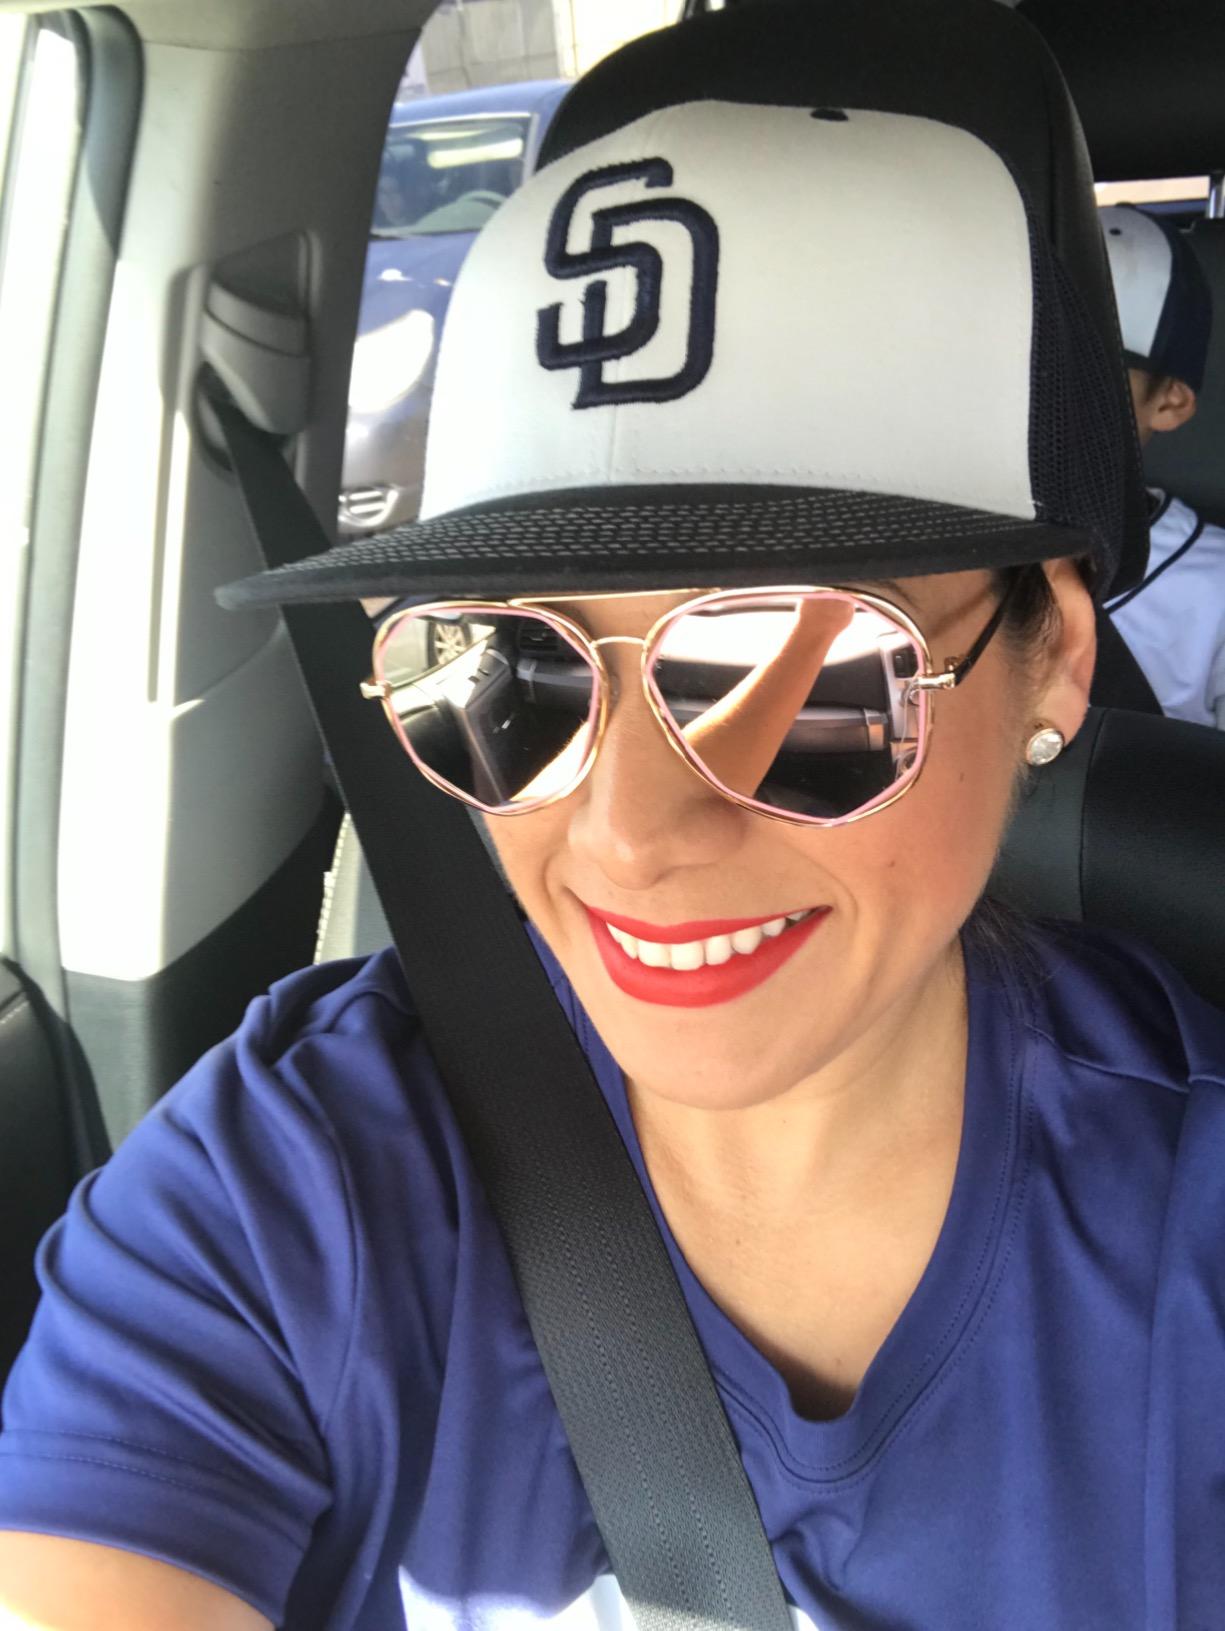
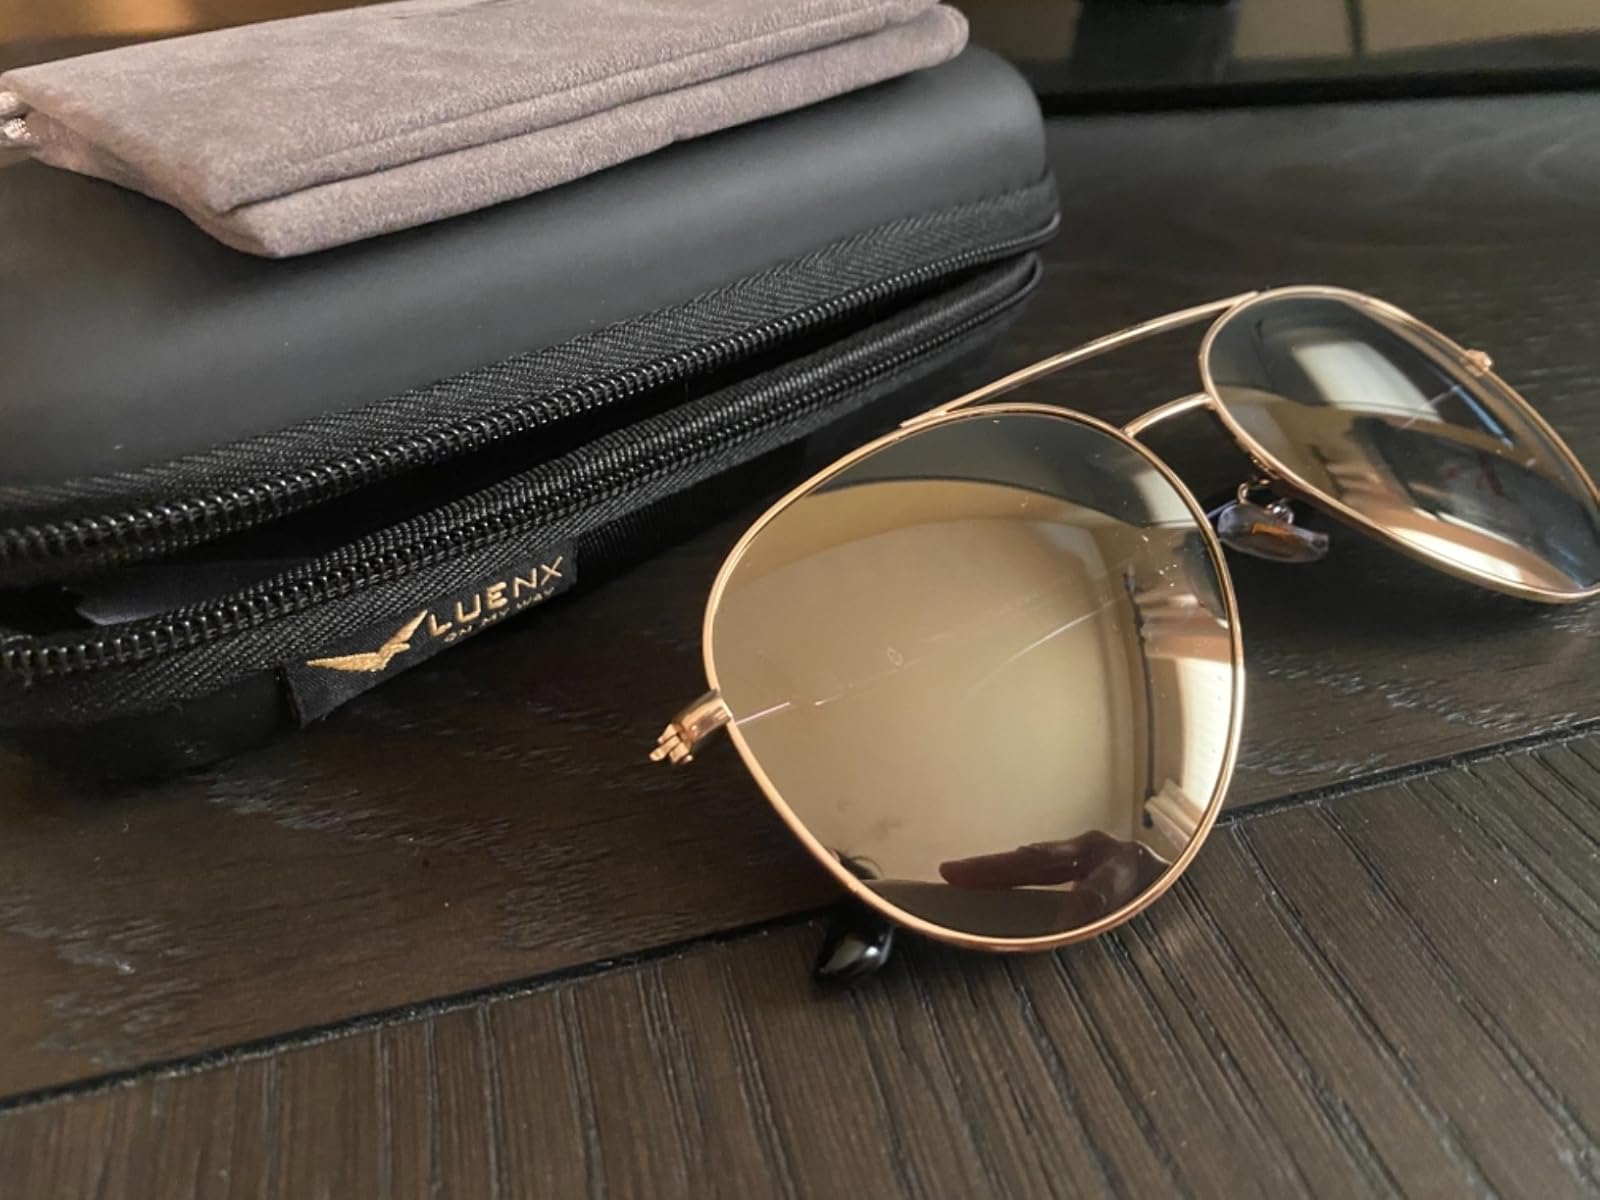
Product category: accessories_sunglasses
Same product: no